Weir Hill

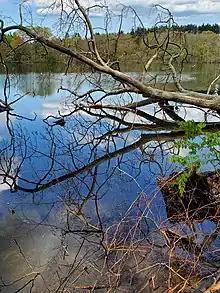

Rising gently above Lake Cochichewick, Weir Hill offers hiking trails that pass over the crest of the double drumlin and track the shore of the lake. A rail trail runs along part of the hill, overlooking Lake Cochichewick. Many North Andover residents also use the trail system for cross-country, mountain biking, and its shores to go swimming.